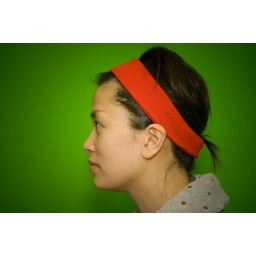
scema in green screen (right view)